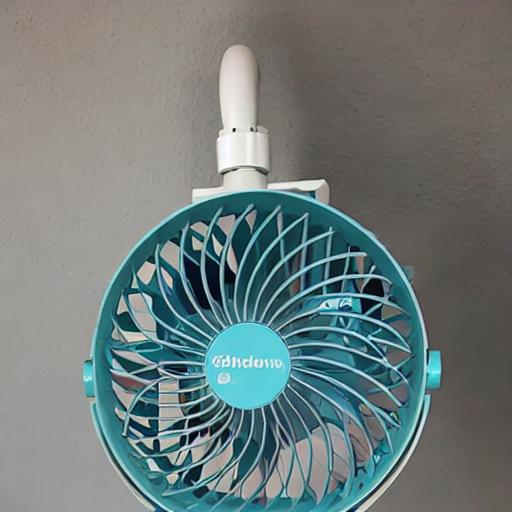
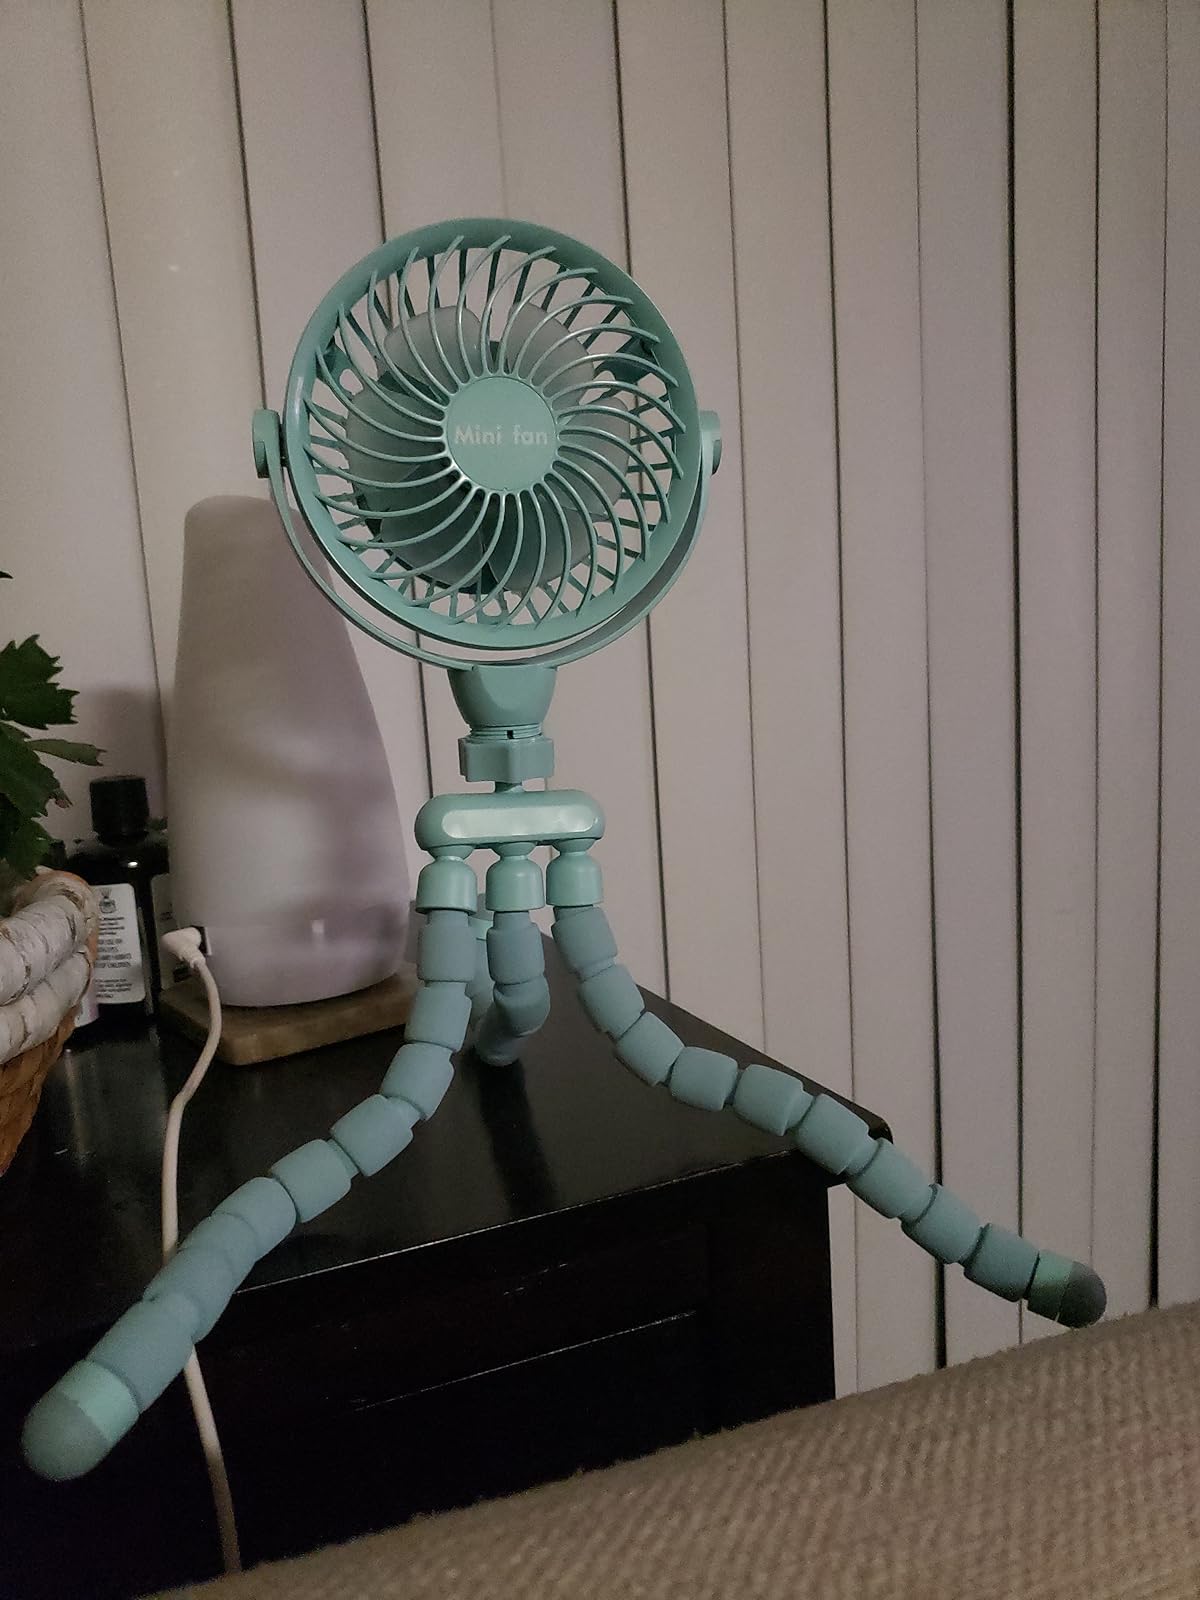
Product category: fan
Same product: no